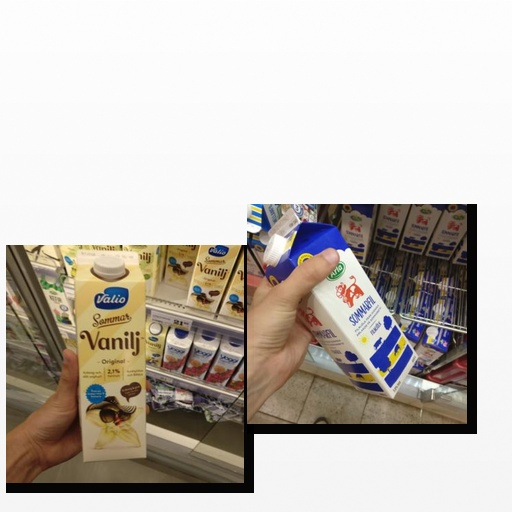
Food items: sour_milk, vanilla_yogurt